Albie Morkel

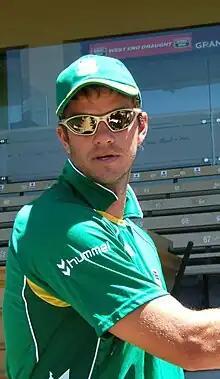
Morkel in 2009 during a training session

Johannes Albertus Morkel (born 10 June 1981), better known as Albie Morkel, is a former South African cricketer. He is an all-rounder who bowls right-arm medium fast and bats left-handed. He was earmarked as the new Lance Klusener from an early age and is famous for his six hitting abilities. Albie has a younger brother, Morné Morkel, who also played international cricket for South Africa while his father Albert played provincial cricket in South Africa. He has a particularly impressive first class record, with a batting average of 44.0 and a bowling average of 29.0. In January 2019, he retired from all forms of cricket.